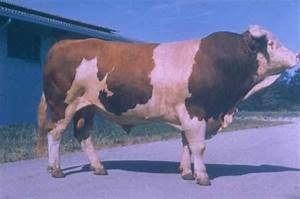
Label: mucca